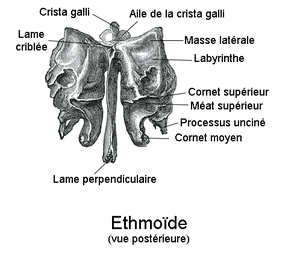
Ethmoïde. Vue postérieure. Anatomie humaine
L’os ethmoïde est un os médian de la base du crâne, il se trouve sous l’échancrure ethmoïdale de l’os frontal.